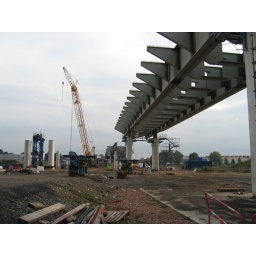
building site of the lifting bridge in Rouen (France) the access span